Plymouth Argyle F.C.

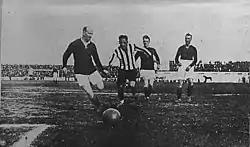
Argyle vs Argentina national football team in 1924

Back in England, uniquely, between 1921–22 and 1926–27, Argyle finished second in the Third Division South six seasons in a row, thereby missing promotion. Argyle eventually won promotion to Football League Division Two in 1929–30, when the club topped the Third Division South, with attendances that season regularly reaching 20,000. Manager Bob Jack resigned in 1937, having spent 27 years in charge of the Pilgrims. Eleven years earlier in 1928, David Jack, who began his career with Argyle in 1919 but left in 1920, joined Arsenal F.C. from Bolton Wanderers for a fee of £10,890 – which made him the most expensive player in the world at the time. He was also the first player to score at Wembley Stadium.